Belomorie

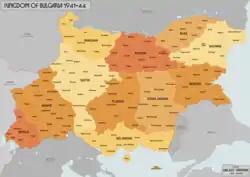
Map of World War II-era Bulgaria with the territories annexed from Yugoslavia and Greece

Belomorie, meaning Aegean seacoast, is the Bulgarian name for roughly the area of today's Greek province of Eastern Macedonia and Thrace, including the eastern part of Central Macedonia. The name comes from the South Slavic designation of the Aegean Sea, which is translated as the "White Sea", in contrast to the Black Sea. The area was fully under Bulgarian control during the First Balkan War, as well as during the First World War and partially in between. It was ruled as a province by Bulgaria with that name during the Axis occupation of Greece in World War II.